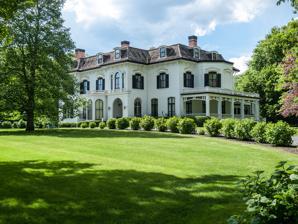
Building: Chepstow (mansion)
Country: United States of America
Year built: 1860
Building in Rhode Island, United States Chepstow Chepstow, June 2017 General information Architectural style Italianate , Second Empire Location 120 Narragansett Avenue in Newport , RI Completed 1860 Client Edmund Schermerhorn Owner Preservation Society of Newport County Design and construction Architect(s) George Champlin Mason Sr. John K. Grosvenor (1979 addition) Website newportmansions .org /explore /chepstow Chepstow is an Italianate house museum located at 120 Narragansett Avenue in Newport, Rhode Island , built in 1860. It originally served as a summer "cottage", but the Preservation Society of Newport County now owns the property. It was listed in the National Register of Historic Places as part of the Ochre Point-Cliffs Historic District in 1975 and within the Historic District of the City of Newport. History Chepstow, May 2017 Edmund Schermerhorn hired George Champlin Mason Sr. to build the house in 1860 as a summer home. Schermerhorn was a first cousin of Mrs. Astor (formerly Caroline Webster Schermerhorn ), one of Newport's most active hostesses. In 1911, it was sold to Emily Lorillard (née Morris) Gallatin, the wife of Rolaz Horace Gallatin, a cousin of Albert Eugene Gallatin and nephew of Commodore Elbridge Thomas Gerry . The property, named for Chepstow , the town in Wales that the Morris family came from, overlooks Narragansett Avenue . Emily was first cousin of Lewis Gouverneur Morris who married Anita de Braganza and owned Malbone in Newport. The property remained in her family's possession until it was donated to the Preservation Society in 1986 upon Alletta Morris McBean's death. The house has been altered through additions, the most recent in 1979 with the addition of the garden room (also called the sun room) by architect John K. Grosvenor . It opened to the public in 1998 following Peter McBean's death. Present day Beginning in June 1998. The property houses a dynamic collection of art and furniture, including some from other Morris family residences. Among the American paintings bequeathed to the Society that hung at Chepstow were works by George Harvey , Fitz Hugh Lane and Granville Perkins . Among the furnishings is a walnut Queen Anne side chair reportedly owned by William Penn . References Notes